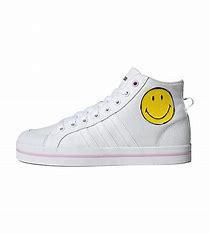
Brand: adidas
Model: neo Adidas NEO Bravada